Dundee United F.C.

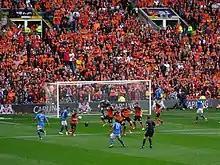
Dundee United faced rivals St Johnstone in the 2014 Scottish Cup Final

United won the Scottish Cup for the first time in 1994 under McLean's successor Ivan Golac, but were relegated in 1995, before returning to the Premier Division a year later.